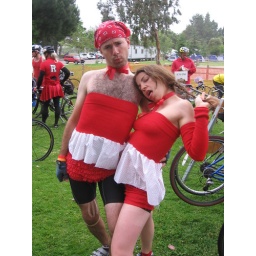
Me and Deb lookin hot in our matching red dress day attire